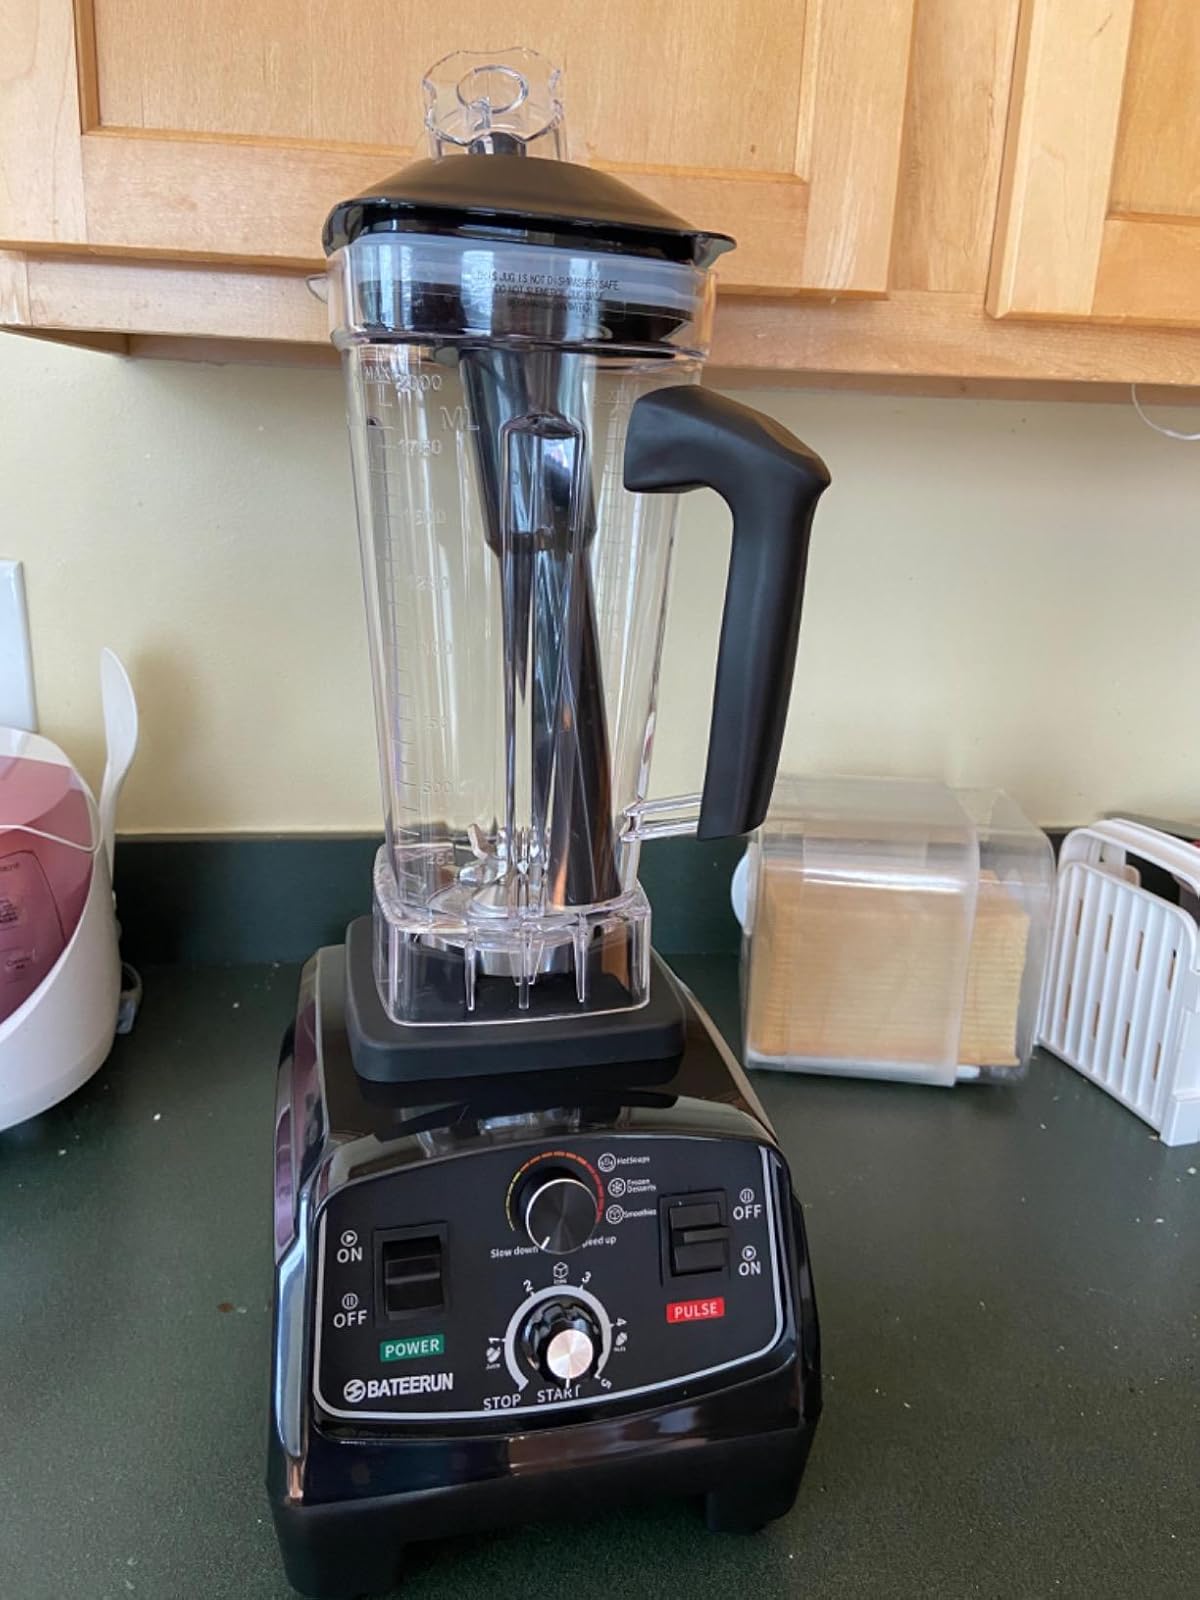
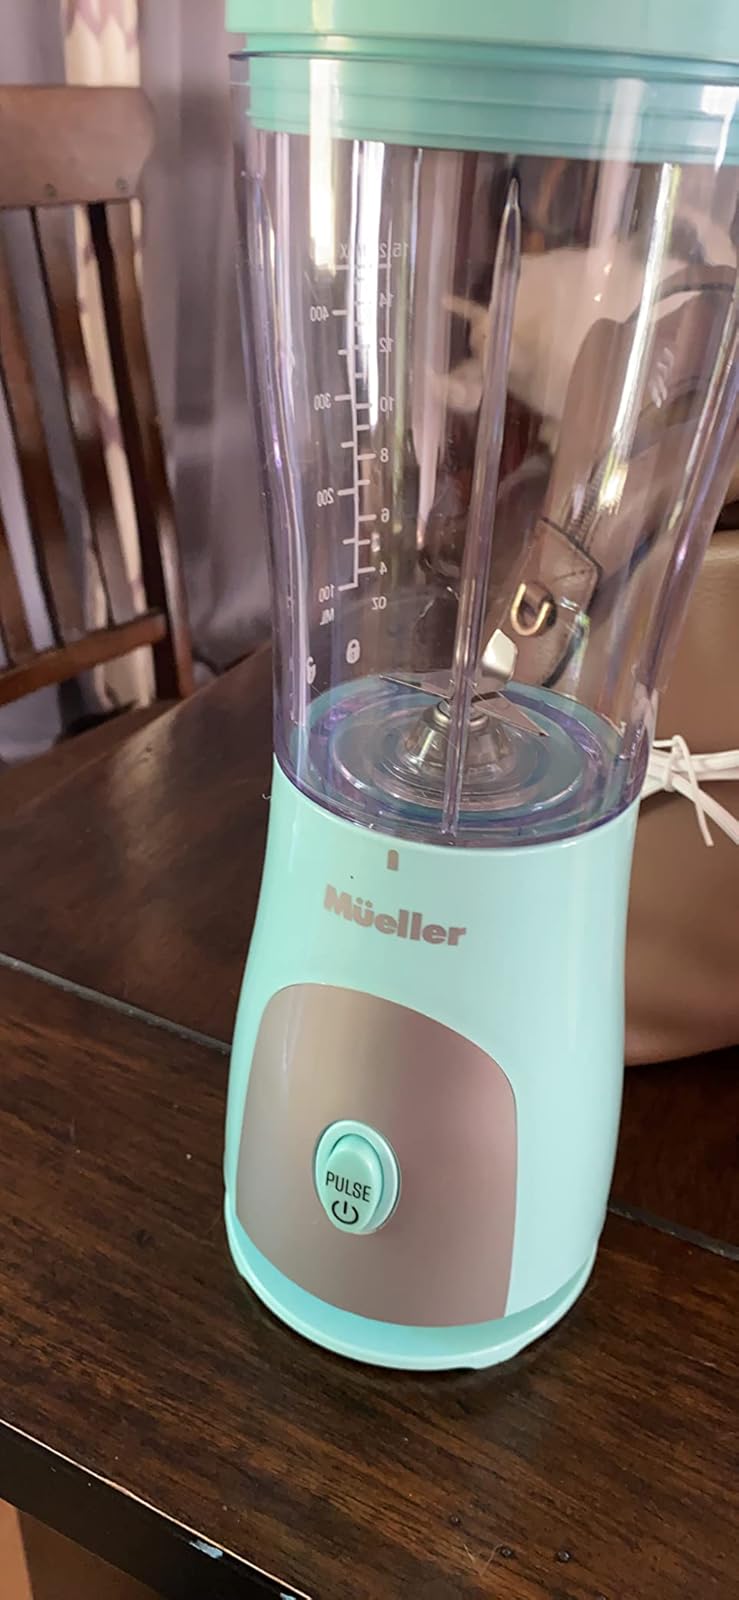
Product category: items_blender
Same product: no